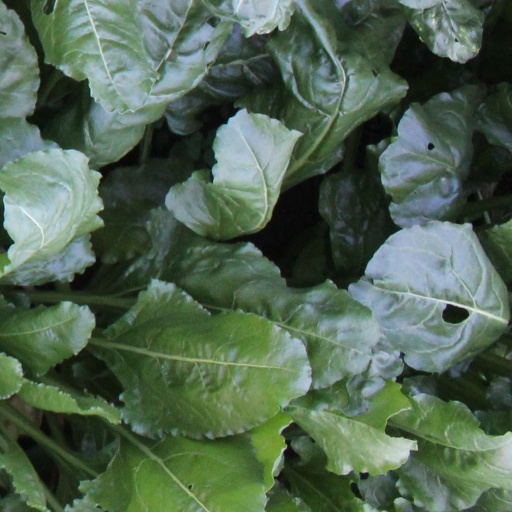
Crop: sugar beet